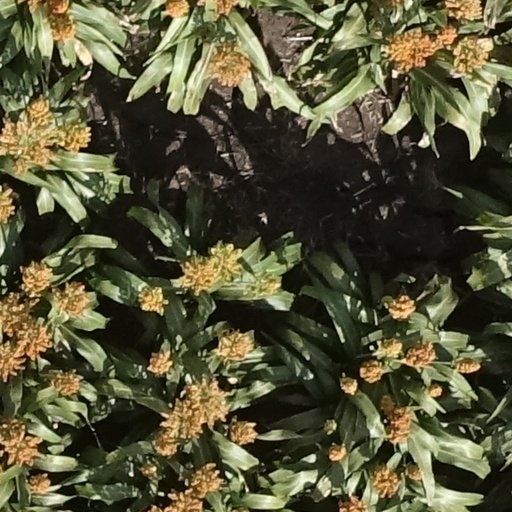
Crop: sorghum